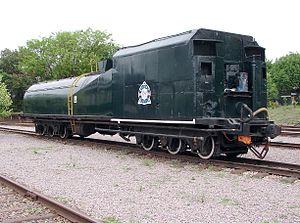
Un tender est, dans la traction à vapeur, un wagon d'un type spécial placé immédiatement après la locomotive pour assurer son approvisionnement en combustible et en eau. Le terme est emprunté à l'anglais.